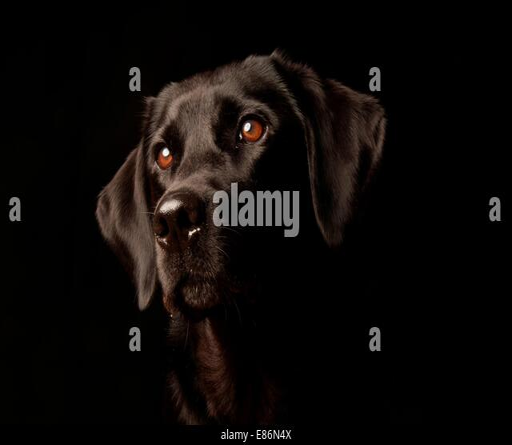
studio portrait of a dog , isolated on a black background